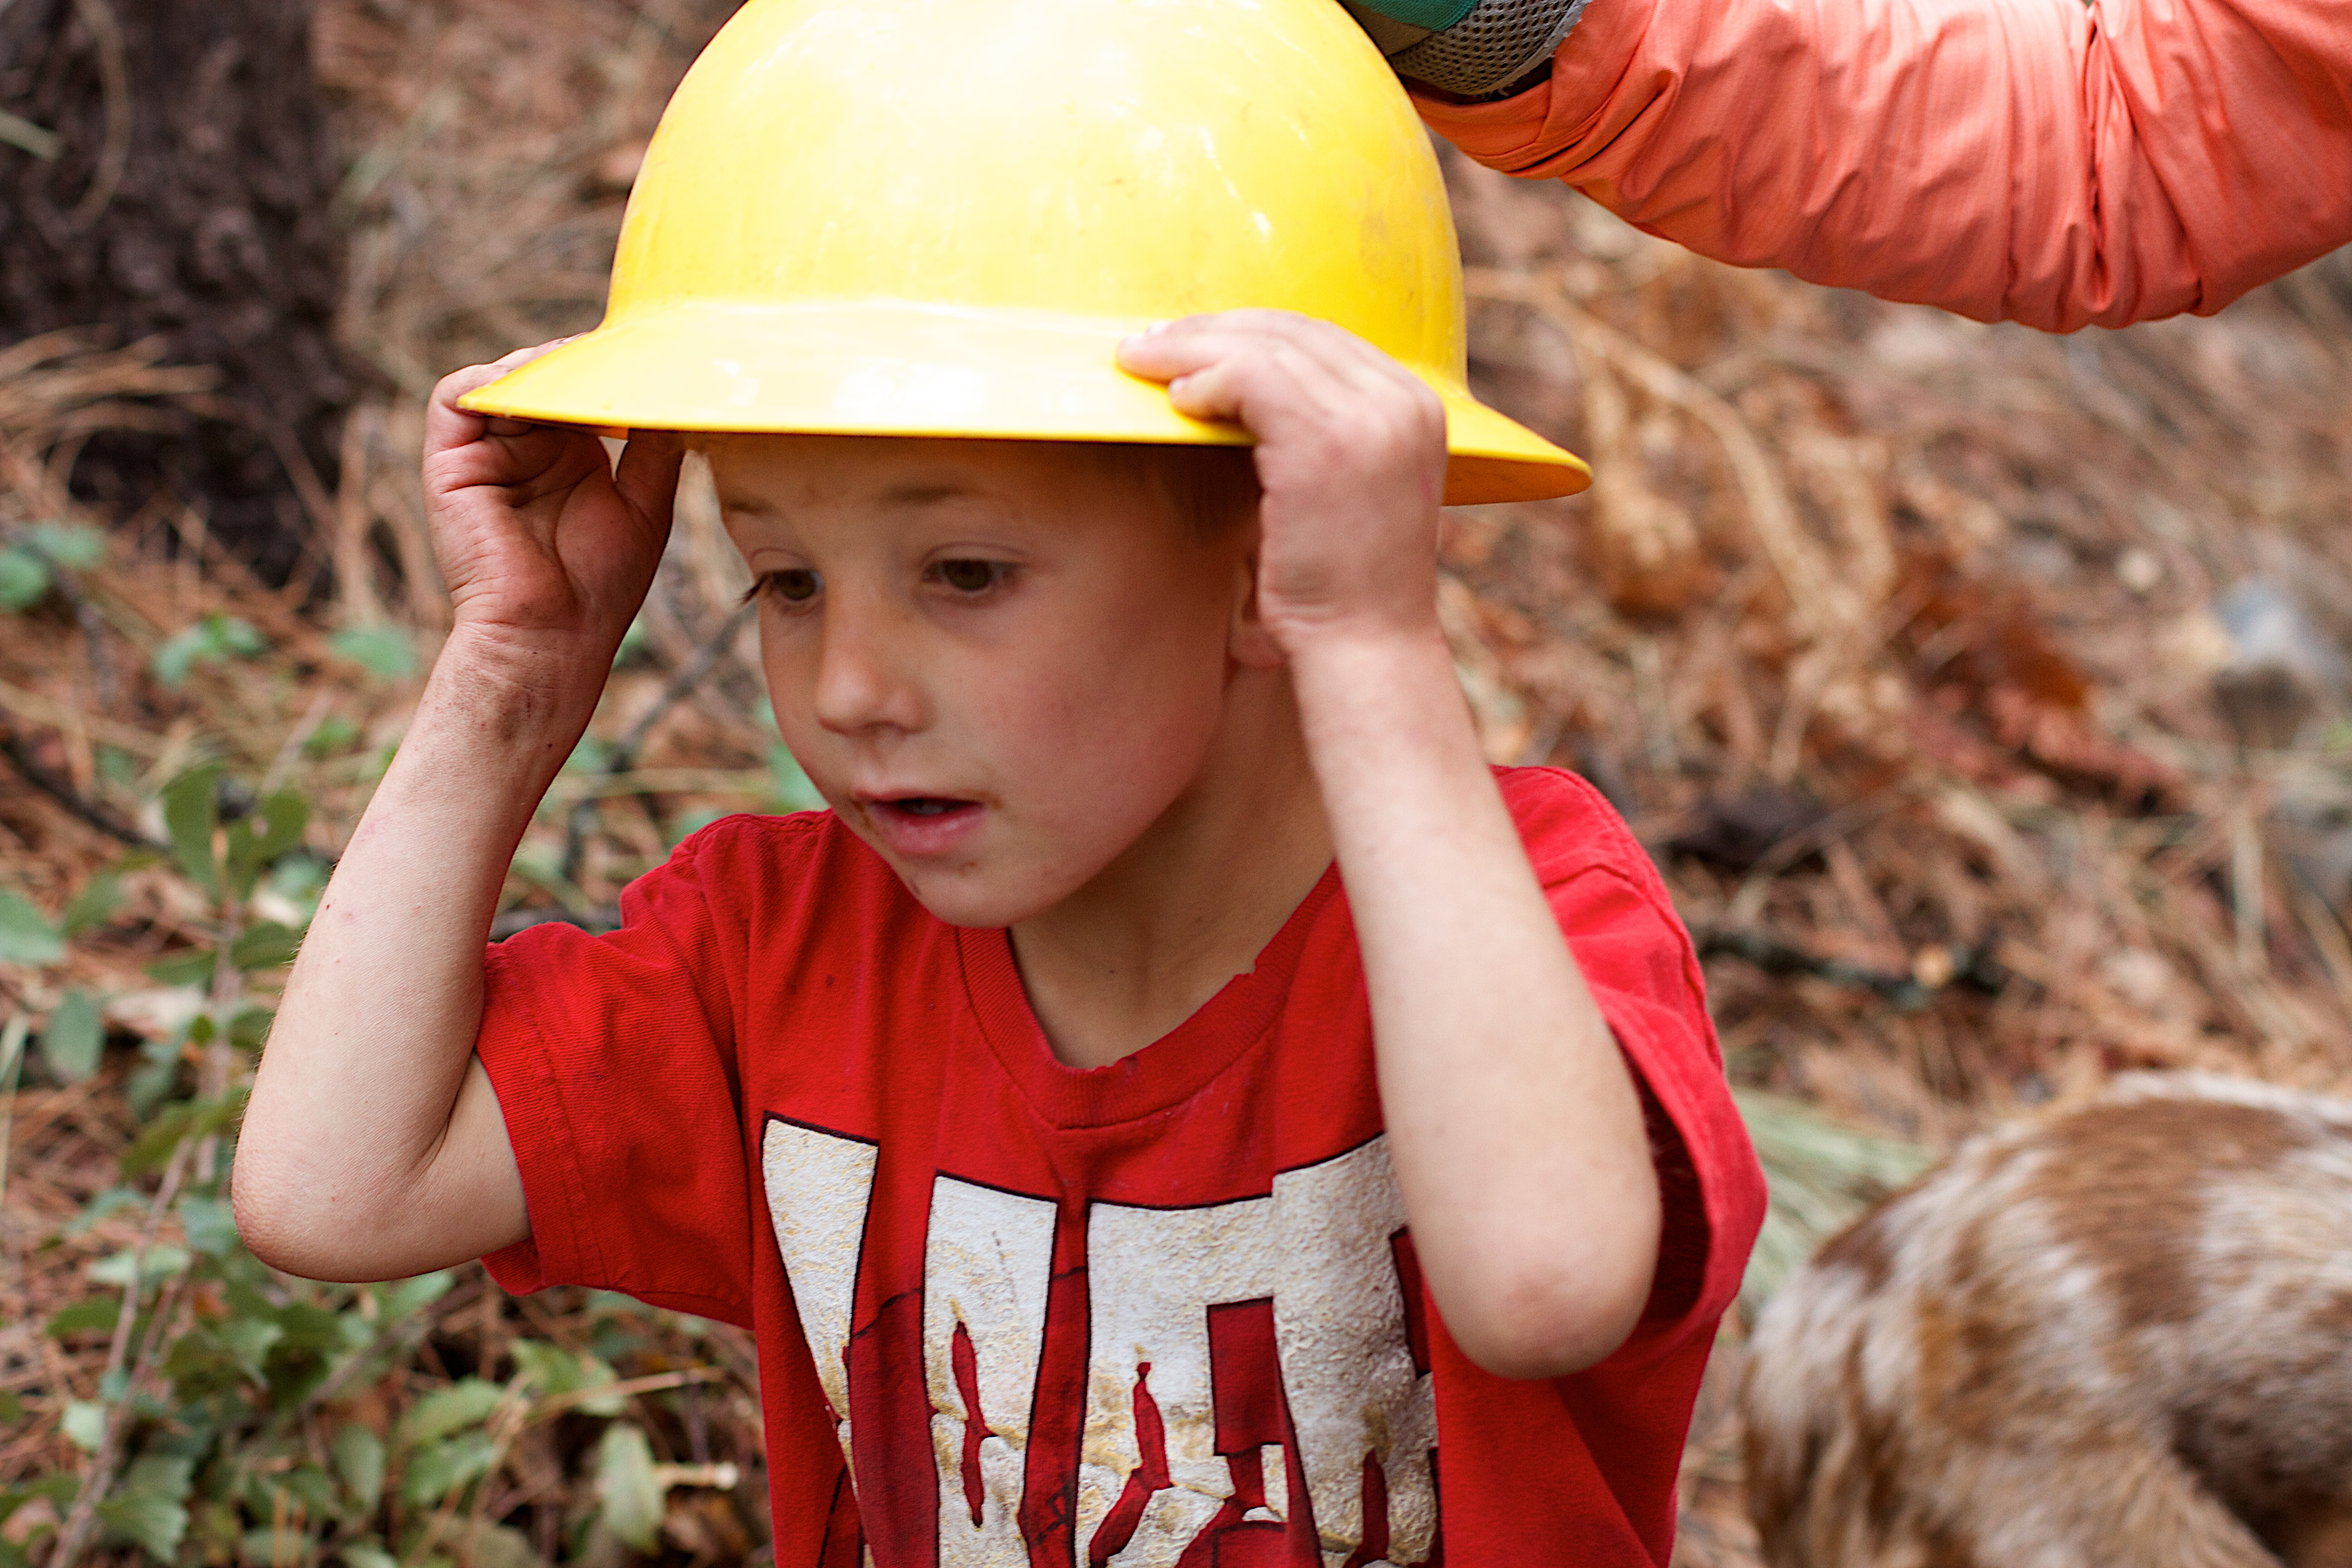
person, people, flower, boy, male, spring, red, autumn, child, season, fun, toddler